Mamilla Cemetery

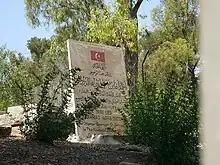
Grave of Ahmad Agha Duzdar, Ottoman governor of Jerusalem (1838-1863), in the southern section of the Mamilla Cemetery. The headstone was refurbished by the Turkish government in consultation with the Waqf in 2005.

In 1992, the Custodian of Absentee Property sold the cemetery grounds to the Jerusalem Municipality, a sale the Mufti of Jerusalem, Ikrema Sabri, said they had no right to make. The Israeli Electricity Company destroyed more tombs on 15 January 2005 in order to lay some cables.